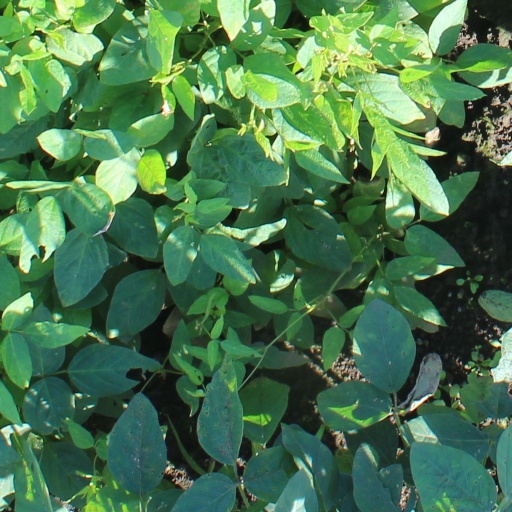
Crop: soybean